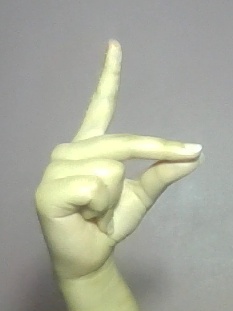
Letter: ta